Joaquín Reyes (comedian)

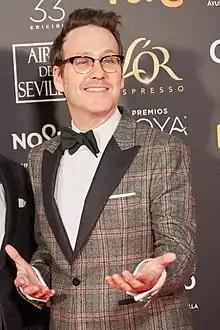
Reyes at the 33rd Goya Awards in 2019

He managed the humorist sitcom "Museo Coconut" at Neox, a TDT channel of Antena 3, playing the role of Onofre. He previously worked on the Televisión Española program "Muchachada Nui", La Hora Chanante in La 2, "Fibrilando" and "Camera Café" (Telecinco); and collaborates for the radio program "No Somos Nadie" (M80).